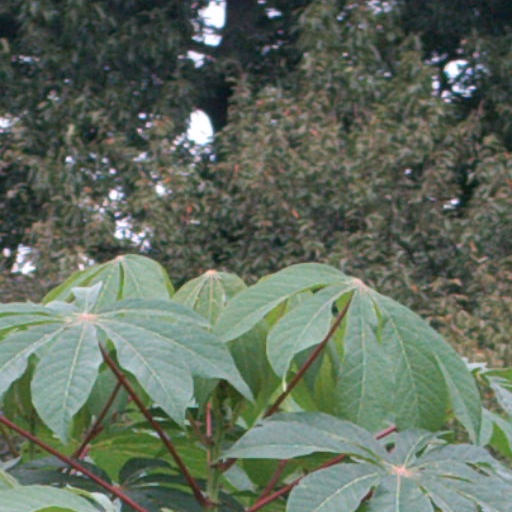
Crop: cassava